History of Hesse

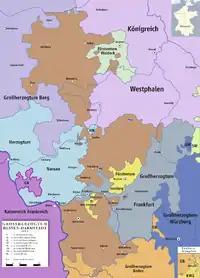
The Grand Duchy of Hesse and surrounding states

While Hesse-Kassel converted to Calvinism and became one of the most zealous exponents of the Protestant cause in the Thirty Years' War, Landgrave George II remained a strict Lutheran and maintained a close alliance with Saxony, which led to a pro-Habsburg policy after 1642.